Dusty Rhodes

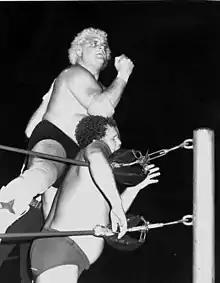
Rhodes battling Harley Race at an NWA event

Rhodes did not have a typical wrestler's physique, but he was well known for his personality, charisma and interviews. In 1974, Rhodes's character became a hero after tag team partner Pak Song and manager Gary Hart turned on him during a match in Florida against Eddie and Mike Graham. This led him to break out as a solo wrestler, primarily in Florida, referring to himself as the "American Dream", a working class hero, and aligning himself with Eddie Graham.